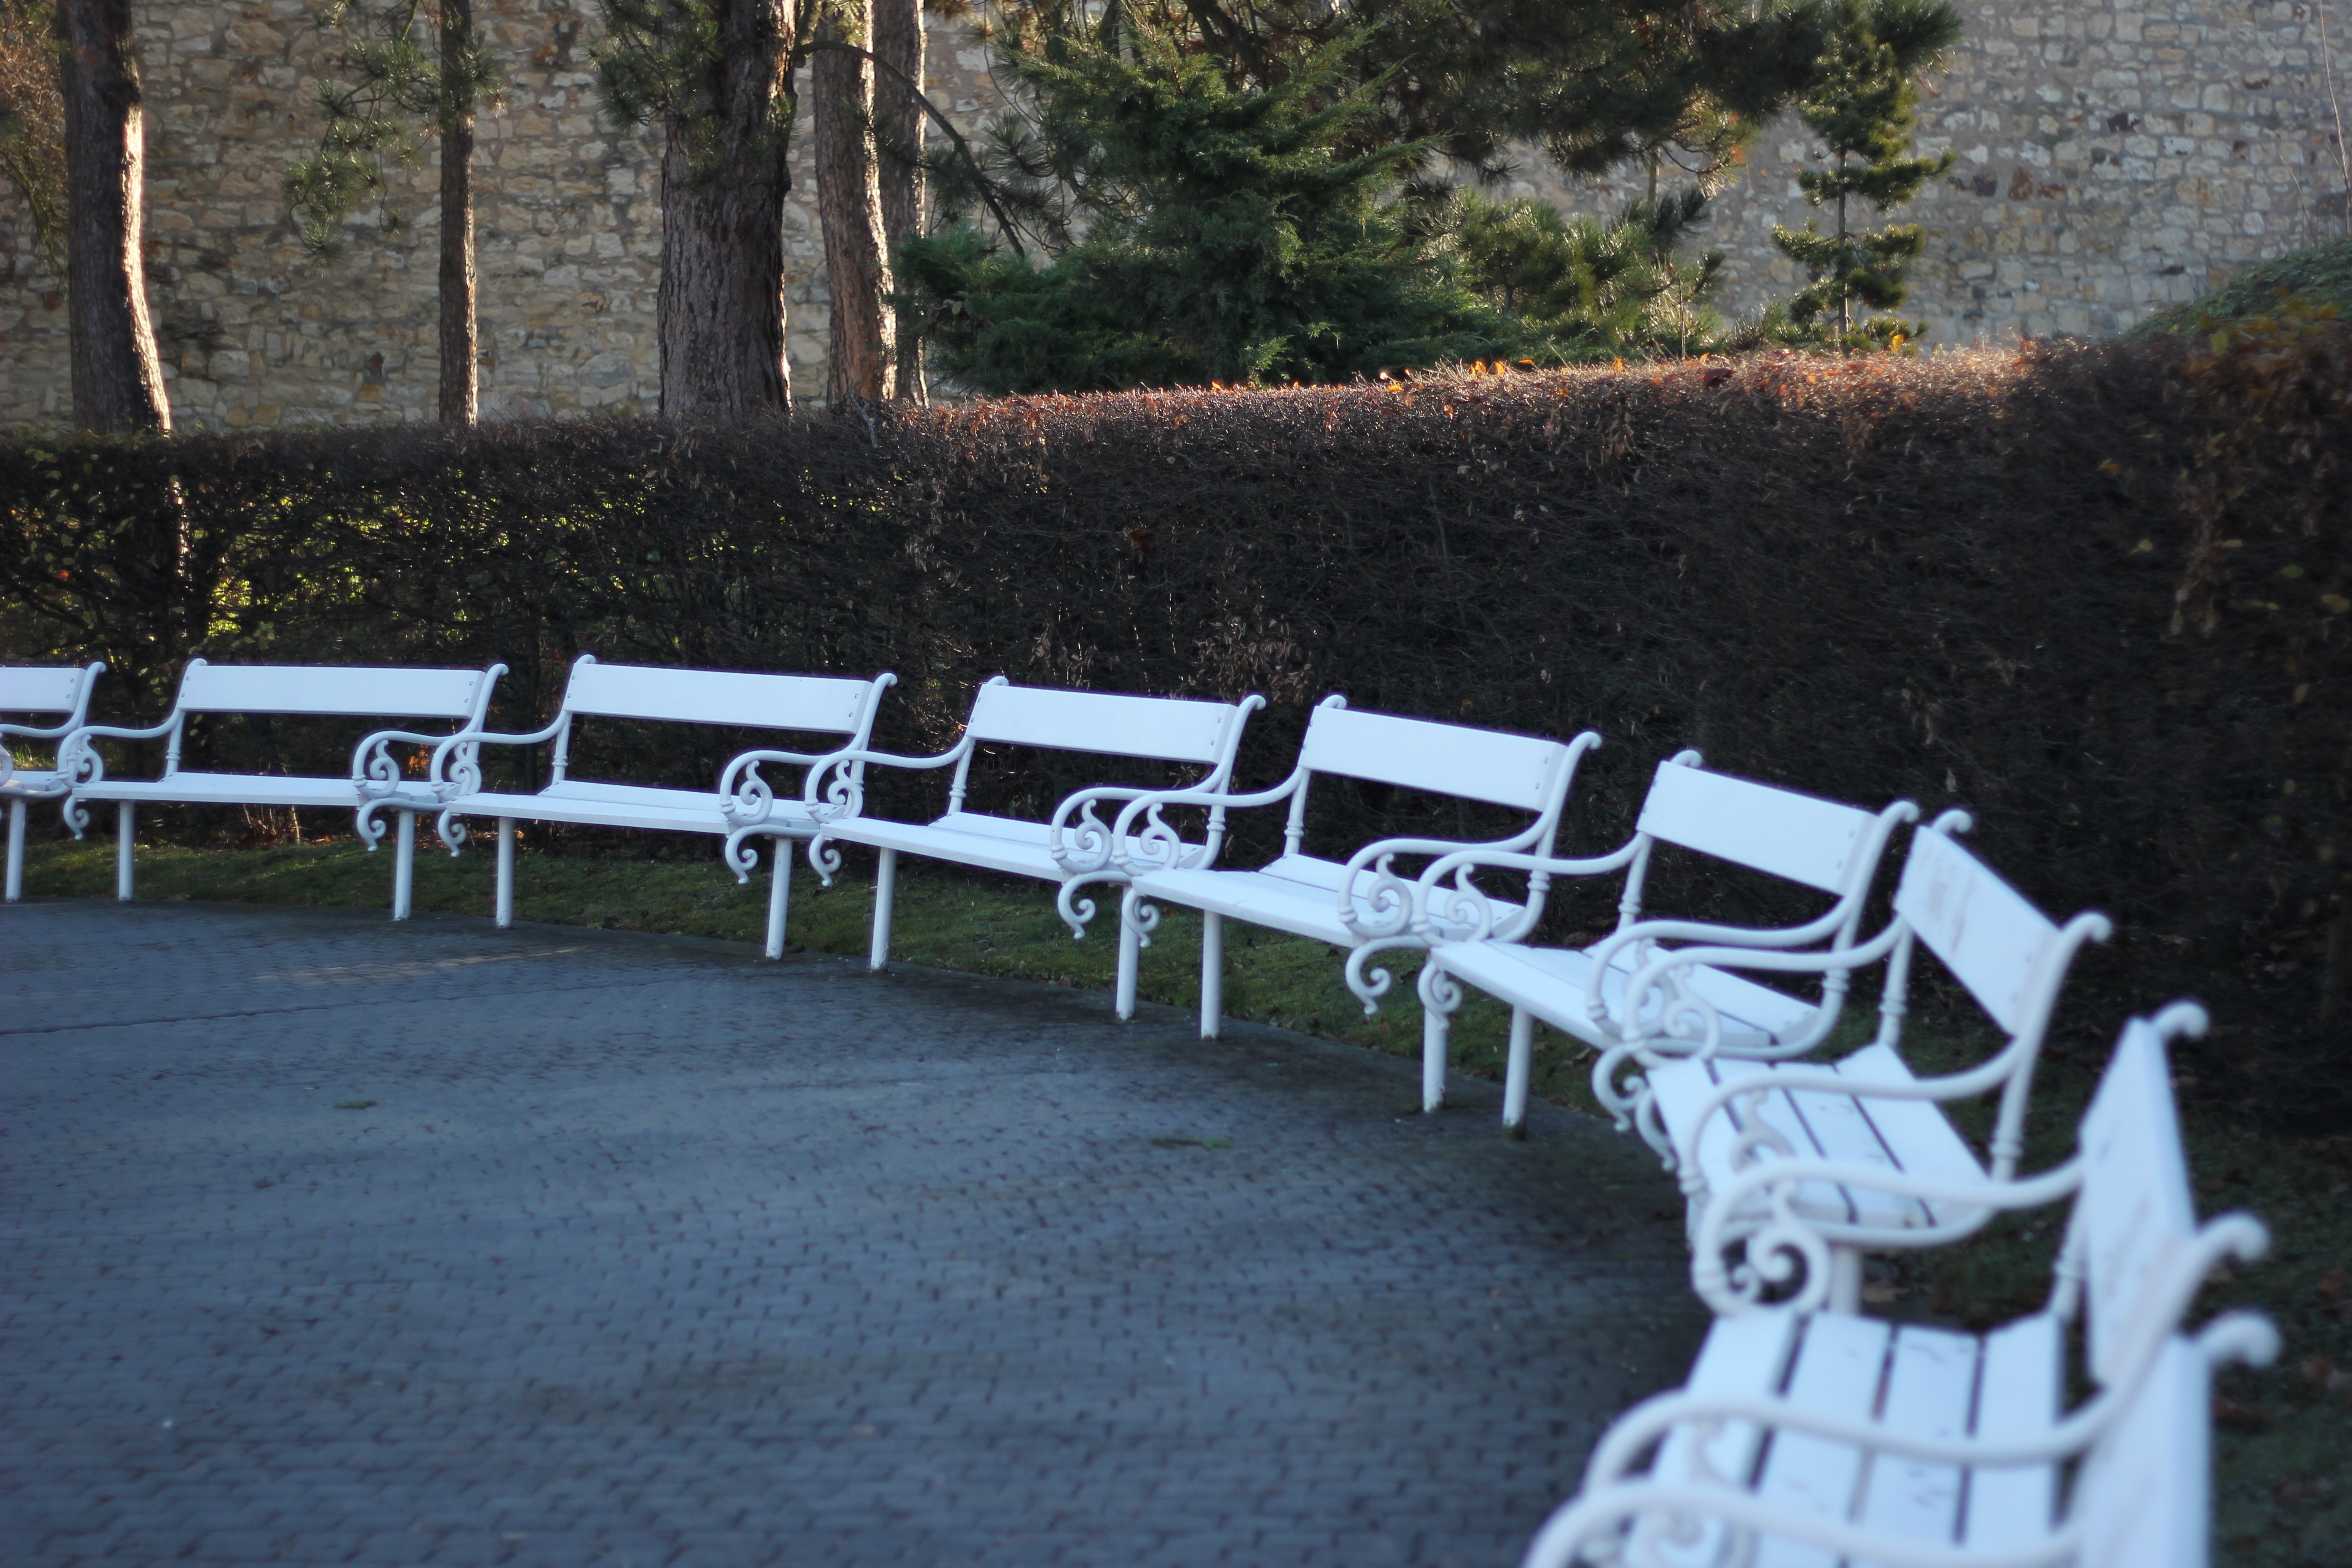
table, tree, grass, plant, wood, white, bench, chair, walkway, backyard, prague, furniture, benches, outdoor furniture, outdoor structure